Wawrzyniec Cezary Anichini

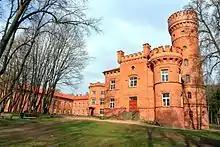
Raudonė Castle reconstructed by Anichini in 1854

Wawrzyniec Cezary Anichini (born Cesare Anighini; 1787 in Florence – January 31, 1861 in Raudondvaris) was an Italian architect, active mostly in what is now the Republic of Lithuania.